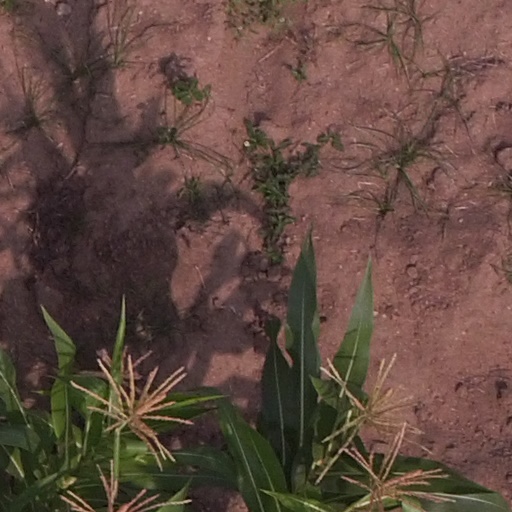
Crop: maize; corn